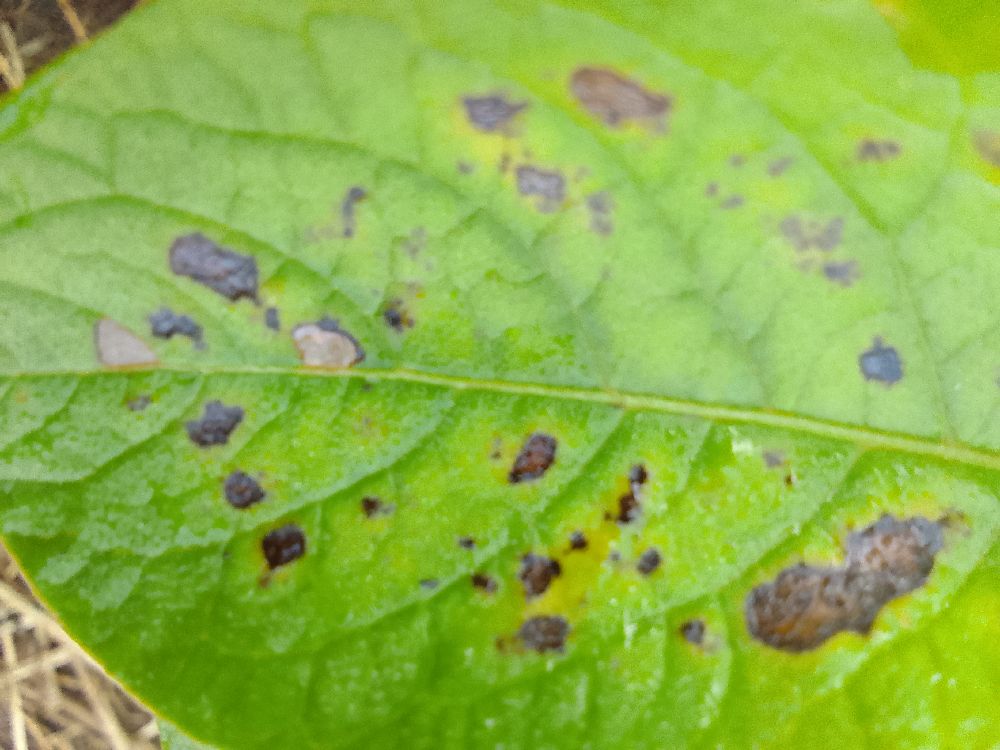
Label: Early blight